Rafael Nadal

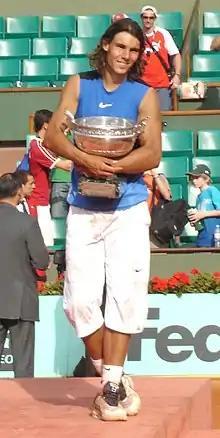
Nadal with the Coupe des Mousquetaires after winning the French Open in 2006.

Nadal beat Federer in the final of the Monte Carlo Masters and Tommy Robredo in the Barcelona final. He won the Italian Open beating Federer in a fifth-set tiebreak in the final, after saving two match points, and equaled Björn Borg's tally of 16 ATP titles won as a teenager. At five hours and five minutes, this was the longest match Federer and Nadal ever contested and it is considered to be where their rivalry began in earnest. "The New York Times" compared it to the Muhammad Ali–Joe Frazier rivalry in boxing. Nadal then broke Argentinian Guillermo Vilas's 29-year male record of 53 consecutive clay-court match victories by beating Robin Söderling in the first round of the French Open. Nadal beat Novak Djokovic in the quarterfinals, the first-ever meeting of their historic rivalry. He won the final over Federer to become the first player to beat Federer in a major final.